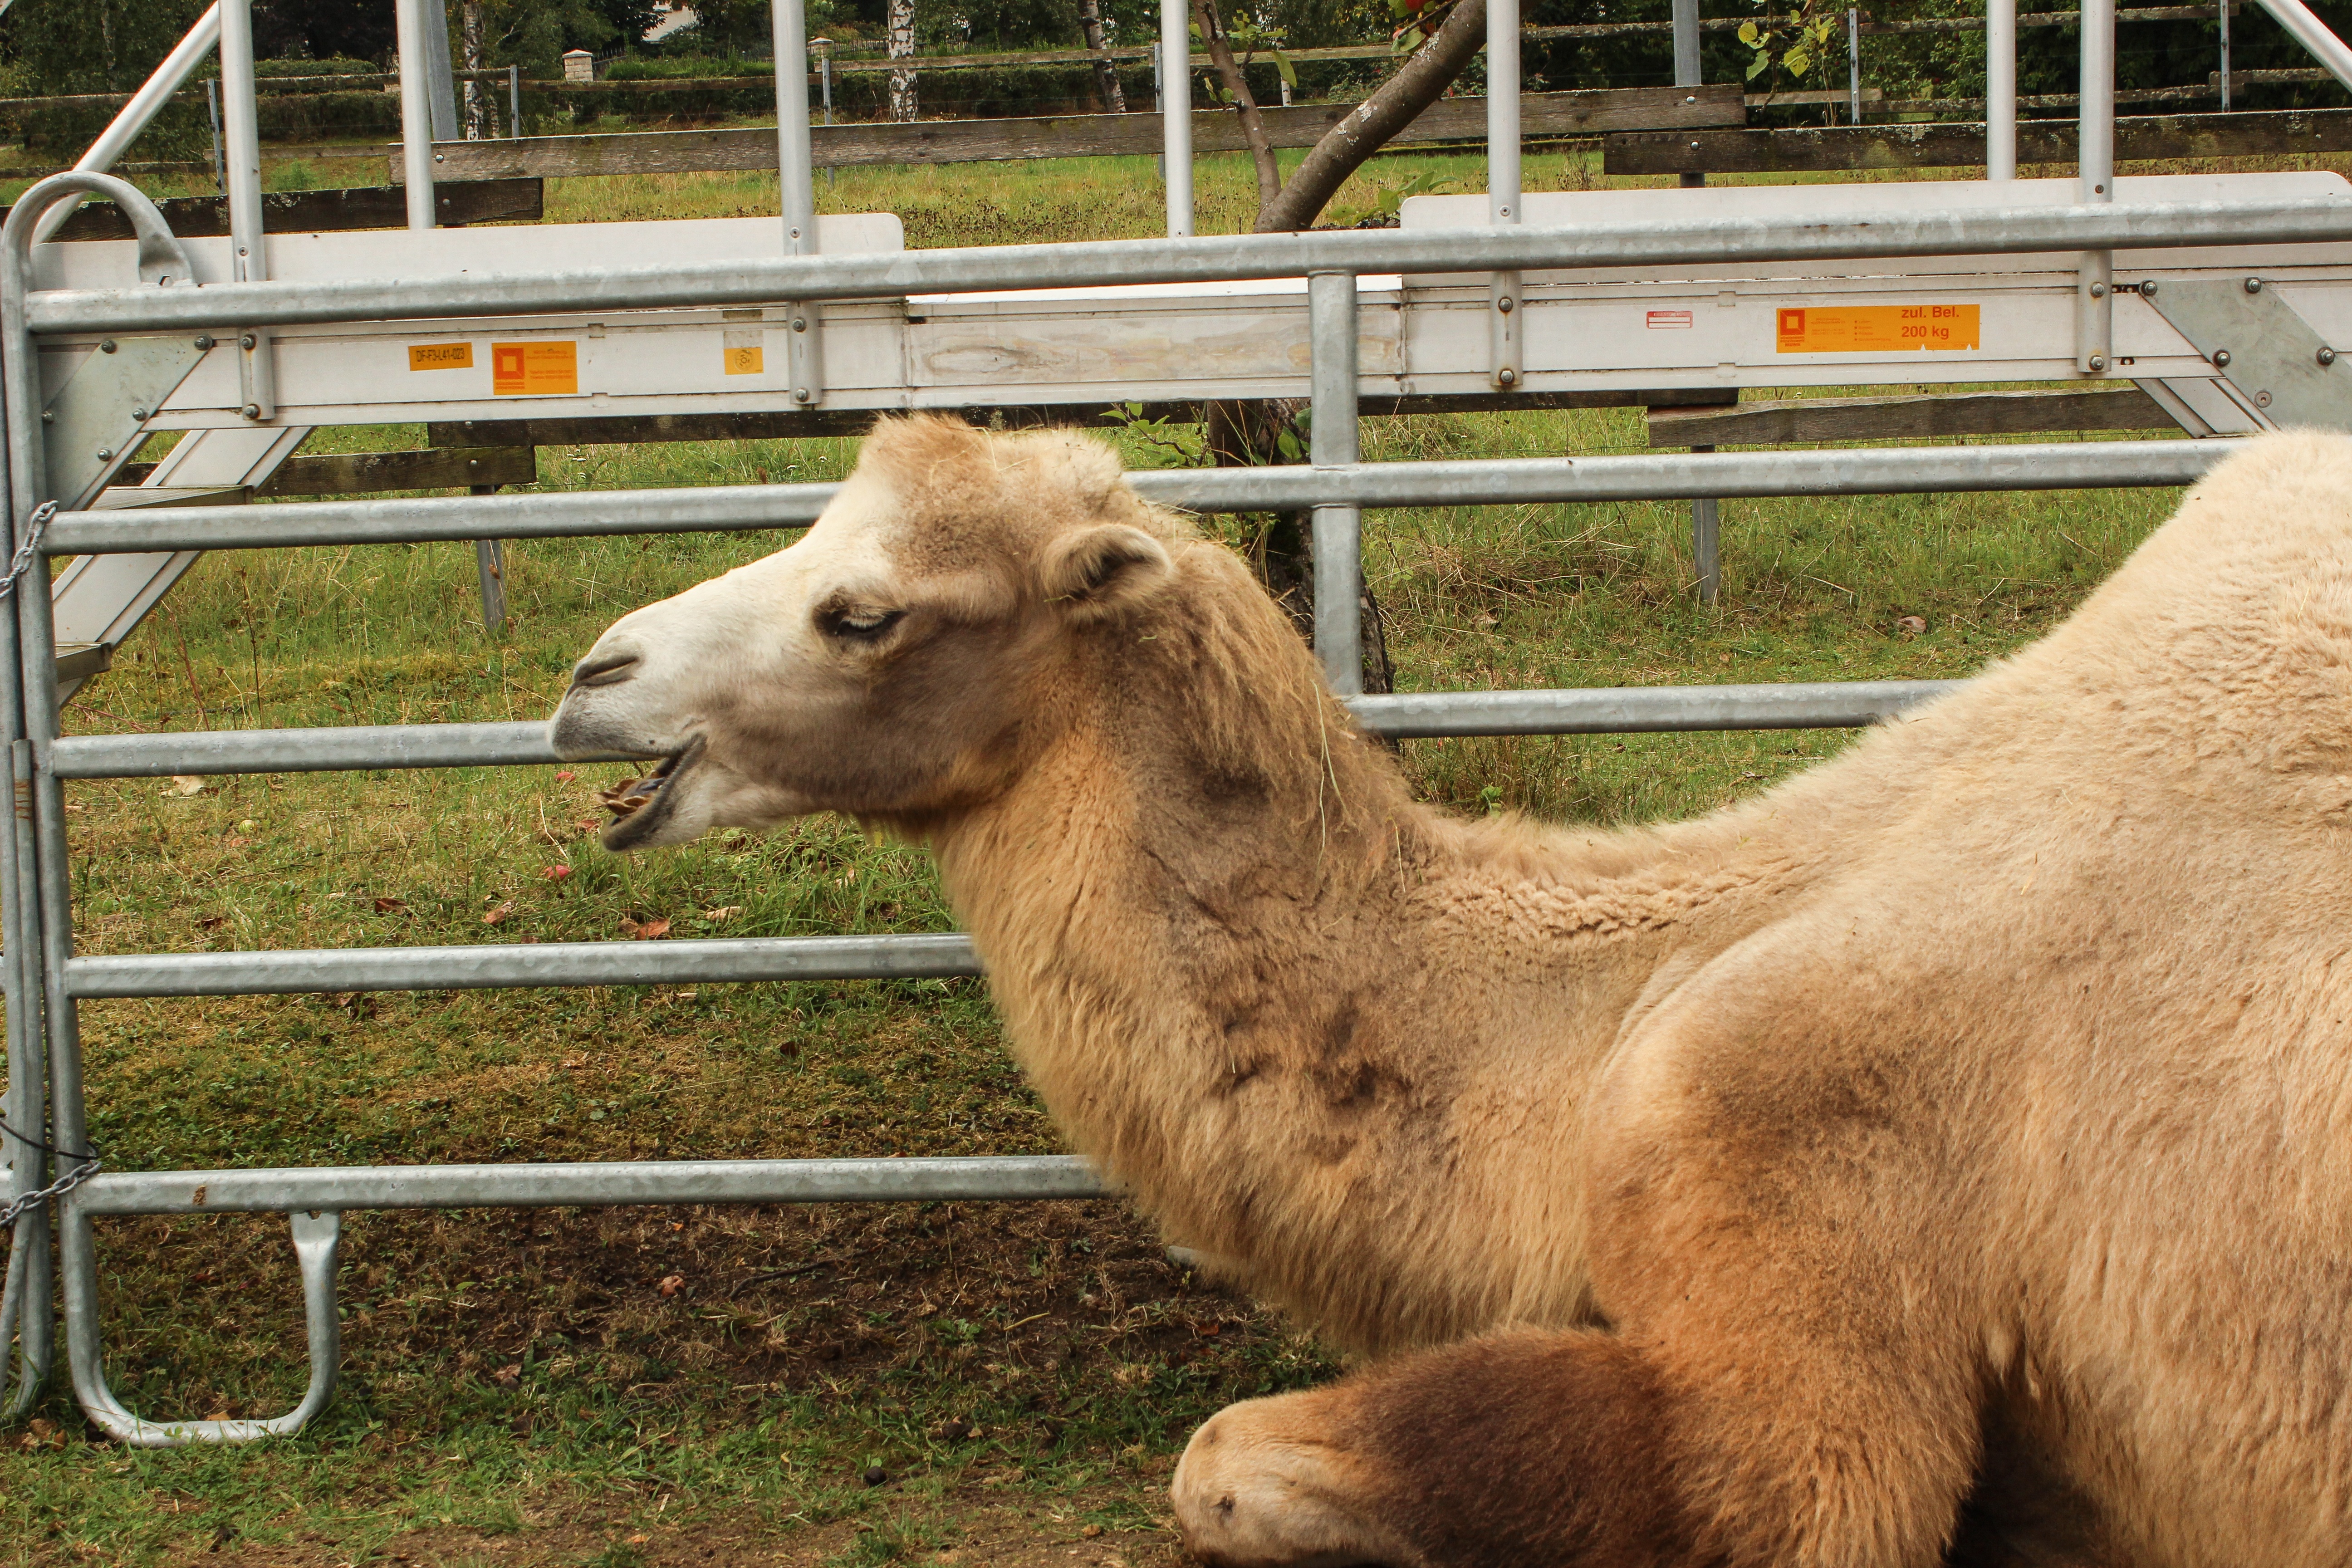
nature, grass, meadow, animal, zoo, camel, pasture, livestock, mammal, close, eat, fauna, llama, alpaca, graze, cheerful, egypt, enclosure, face, head, vertebrate, funny, creature, tongue, circus, ruminant, animal world, tiergarten, herbivores, concerns, desert ship, chew, hump, chew the cud, desert animal, camelidae, camel like mammal